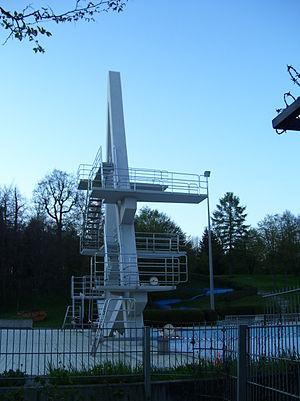
Ville d'Allemagne, Sindelfingen fait partie du Land du Bade-Wurtemberg dont Stuttgart est la capitale. La ville se situe à 30 km au sud-ouest de celle-ci et à proximité de la Forêt-Noire.